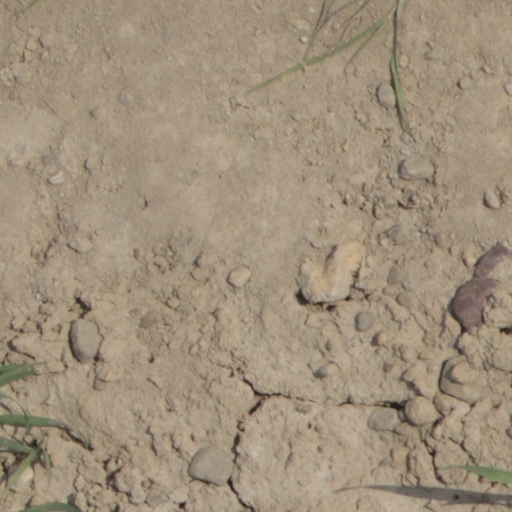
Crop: wheat